Didyma

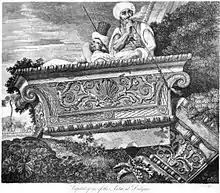
Pilaster capital at the Temple of Apollo in Didyma. 2nd century BC.

When Ciriaco de' Pizzicolli visited the spot in 1446, it seems that the temple was still standing in great part, although the cella had been converted into a fortress by the Byzantines, but when the next European visitor, the Englishmen Jeremy Salter and Dr Pickering, arrived in 1673, it had collapsed. The Society of Dilettanti sent two expeditions to explore the ruins, the first in 1764 under Richard Chandler, the second in 1812 under William Gell. The French "Rothschild Expedition" of 1873 sent a certain amount of architectural sculpture to the Louvre, but no excavation was attempted until Emmanuel Pontremoli and Bernard Haussoullier were sent out by the French Schools of Rome and Athens in 1895. They cleared the eastern façade and partly the northern flank, and discovered inscriptions giving information about other parts.